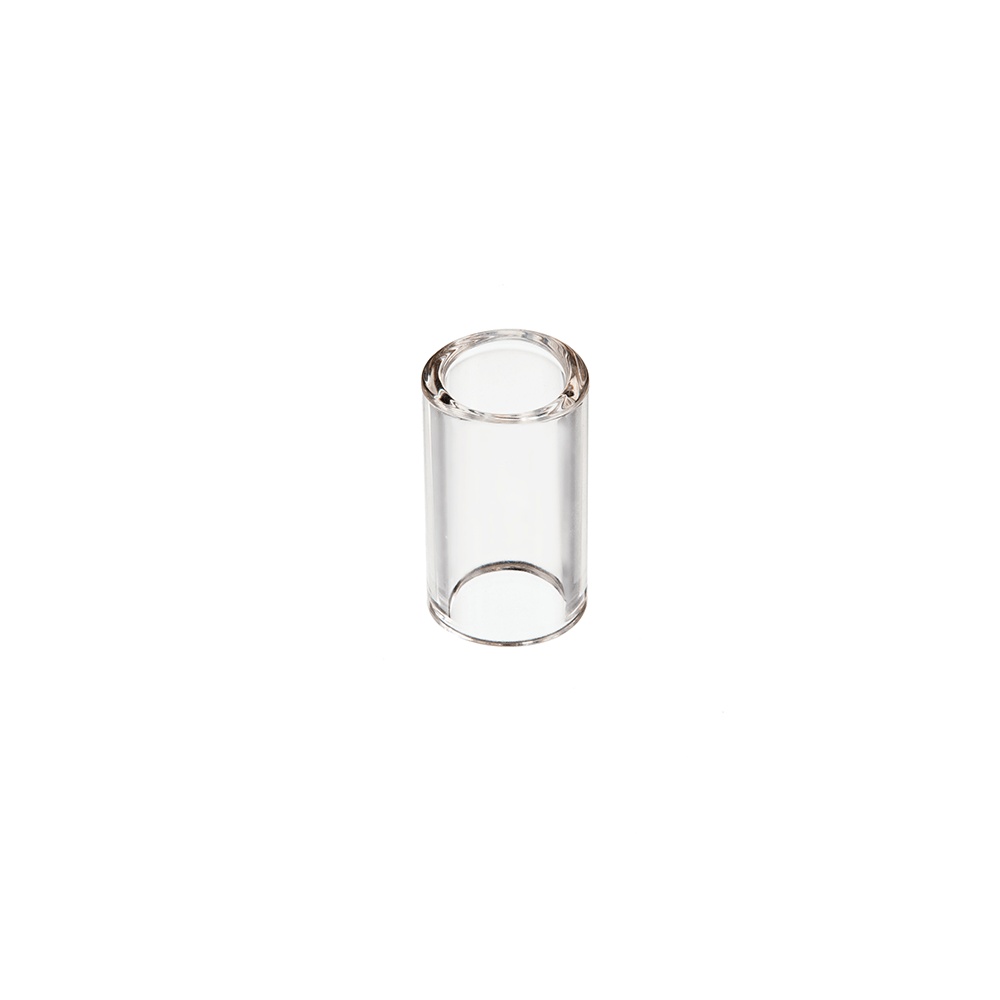
D'Addario Planet Waves PWGS-SL Large Glass Slide
Each D'Addario Glass Slide is individually heat treated to provide smooth edges and a perfect finish allowing the slide to glide over strings while the 4mm glass thickness produces a warm, thick tone. Made from boron silicate for enhanced durability, smoothness, tone and great sustain. Flawless finish and extra smooth surface glides over strings Small – 48mm Length 17.5mm Inner Diameter Medium – 51mm Length 21.5mm Inner Diameter Large – 60mm Length 21.5mm Inner Diameter
Brand: D'Addarío
Category: Arts & Entertainment > Hobbies & Creative Arts > Musical Instrument & Orchestra Accessories > String Instrument Accessories > Guitar Accessories > Guitar Slides